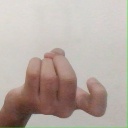
अक्षर: ज